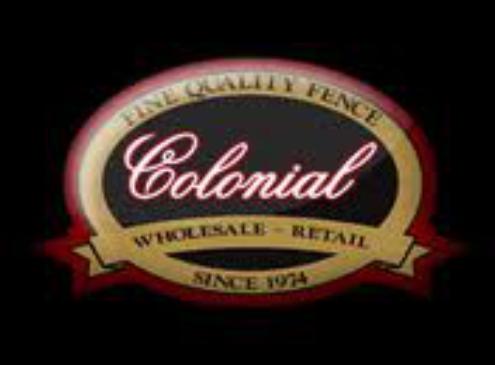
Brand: Colonial
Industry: Necessities